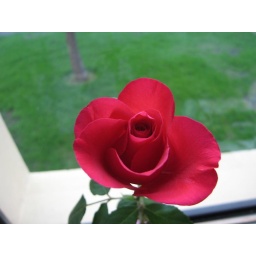
Red rose by window